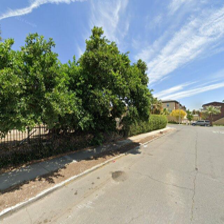
Label: streetView